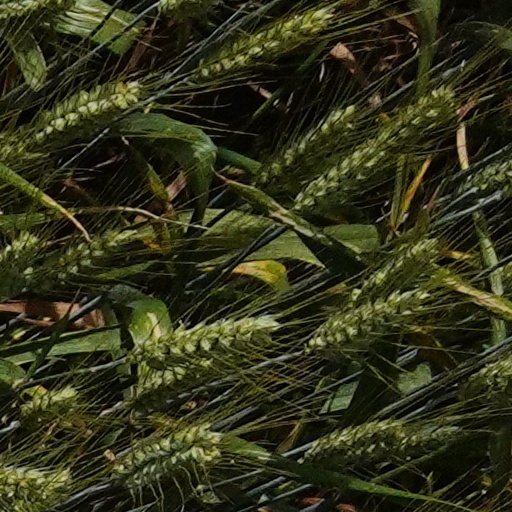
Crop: wheat